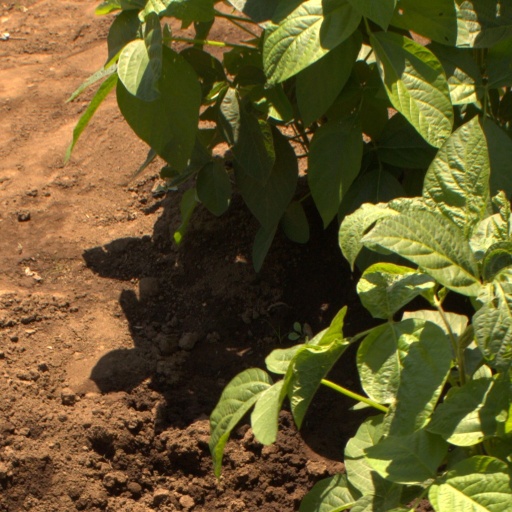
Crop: soybean